Bunak people

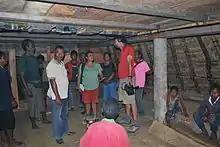
In a Holy House ("Uma Lulik") in Fatuc Laran, Lactos, Cova Lima District, East Timor.

The social isolation has also been a reinforced part of the reputation of Bunak people. They have been described as rough and aggressive by their neighbors. This characterization can also be found in a Bunak legend, in which Kemak people have long ears and the Bunak people have small ears. The metaphorical length of the ears in the Bunak people points to a short-tempered and impatient temperament, while the Kemak people are described as calm and patient.